Ponteareas

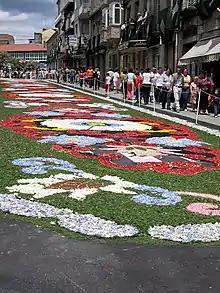
Floral carpet.

The town has a conservatory which is named after Reveriano Soutullo, a composer of Zarzuelas.